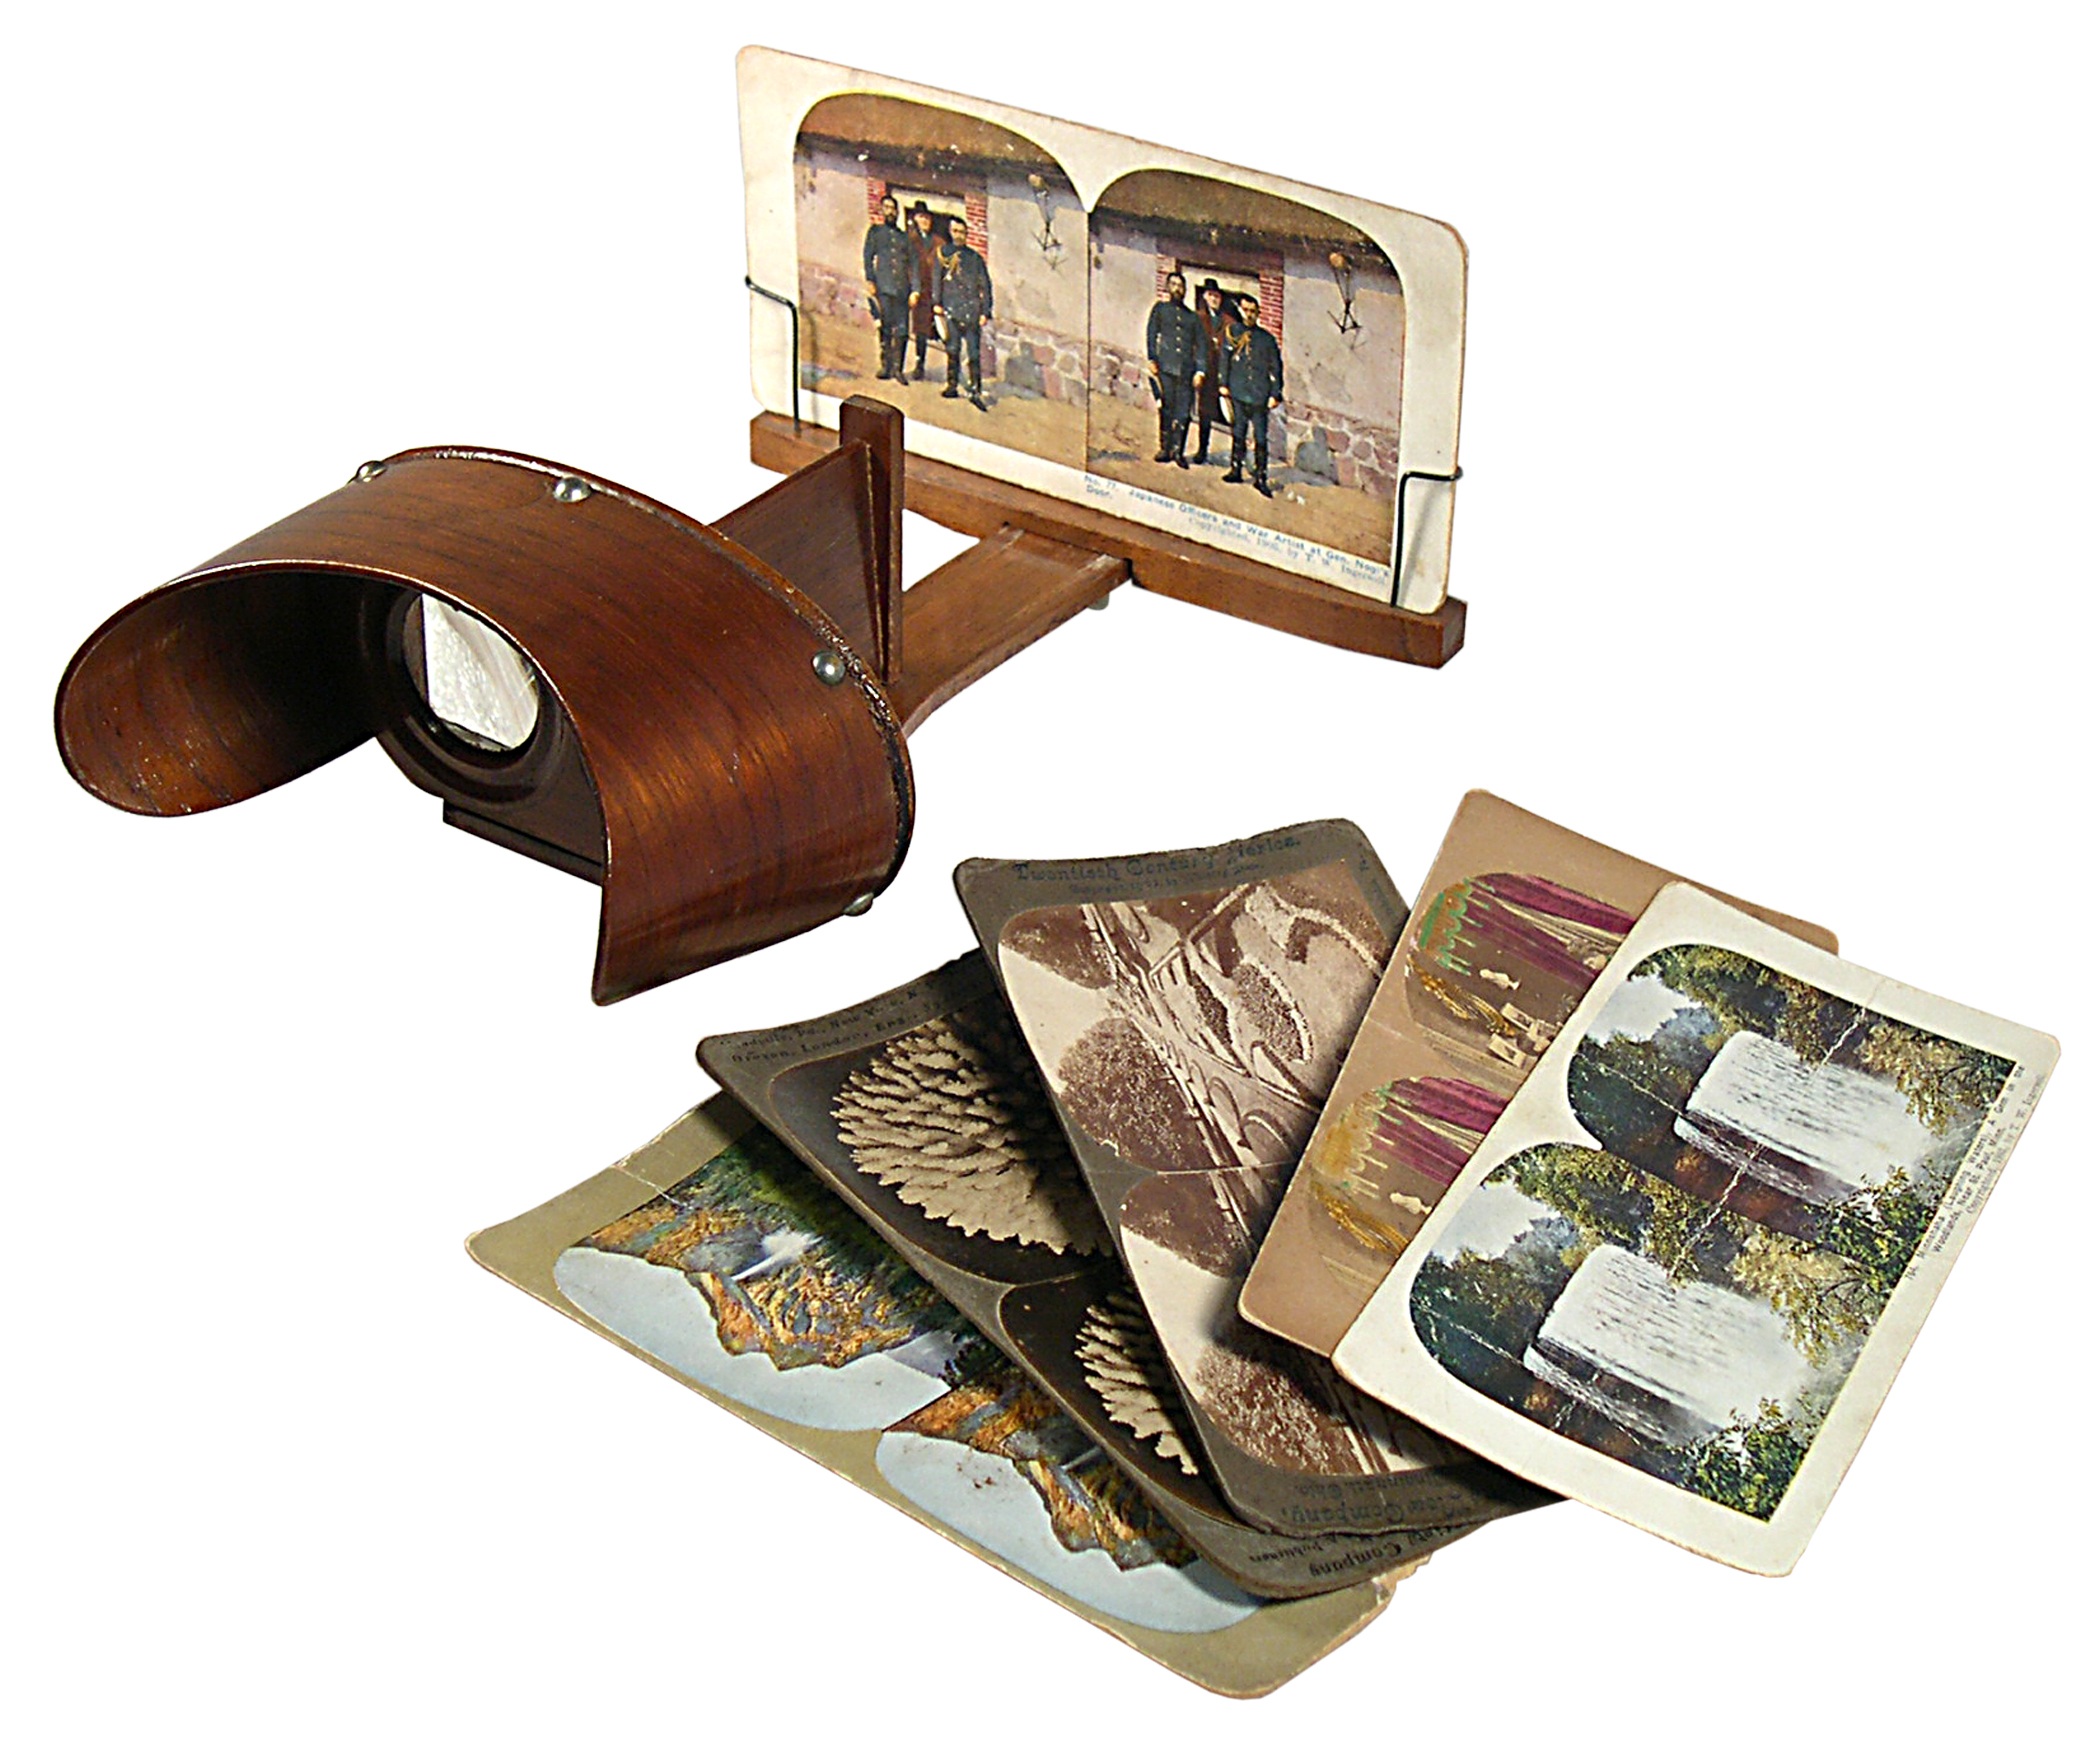
photography, retro, view, film, photo, money, paper, stereo, product, cash, glasses, 3d, three dimensional, viewer, stereoscopic